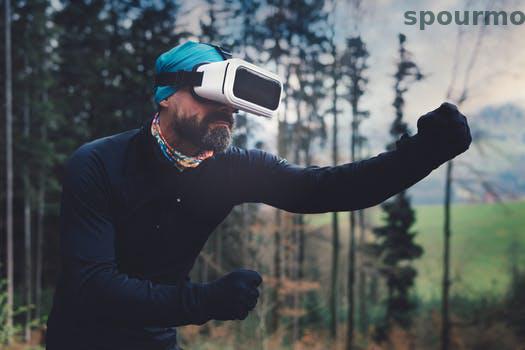
Label: Watermark